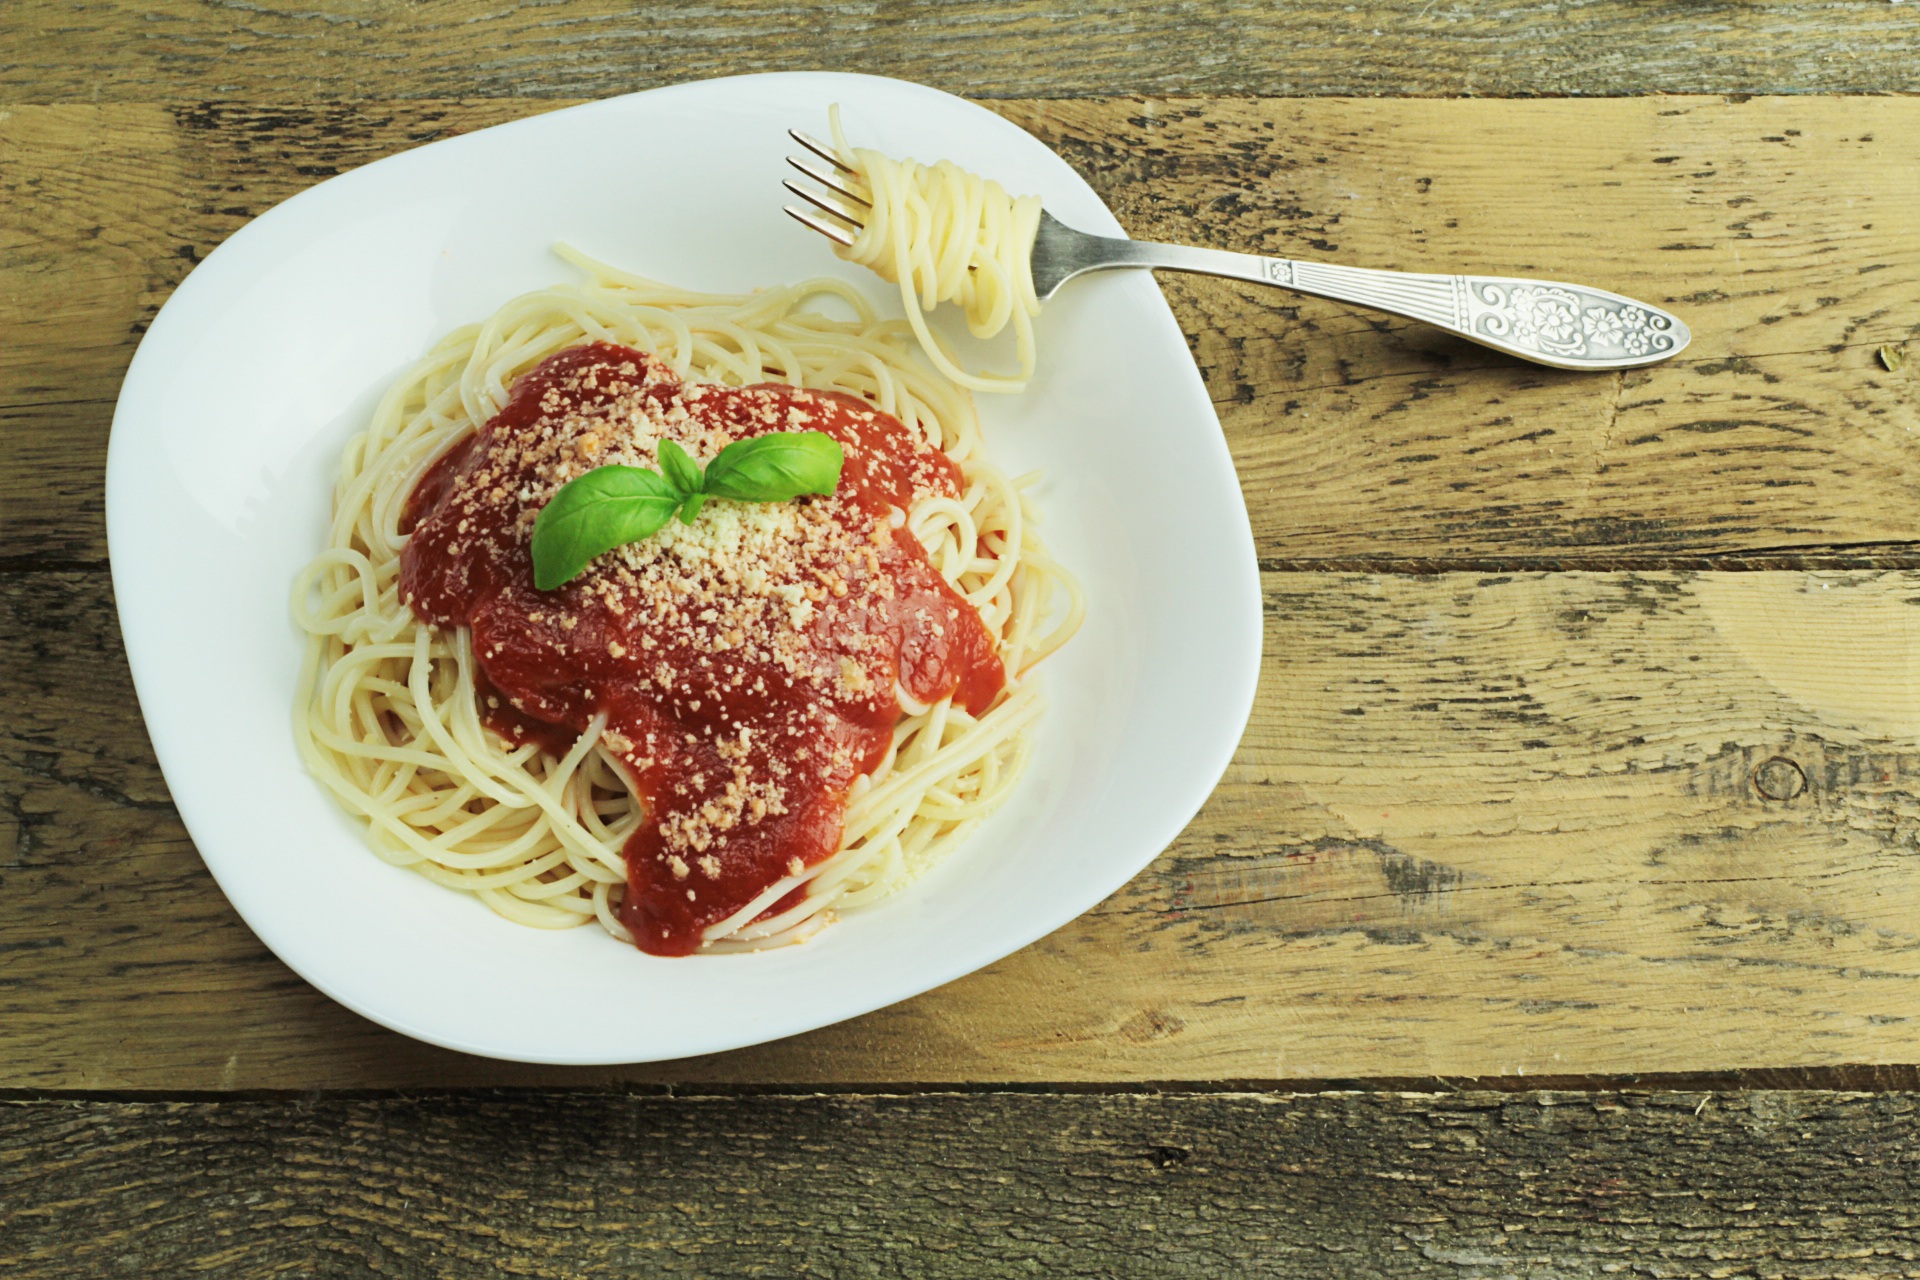
fork, silverware, restaurant, dish, meal, food, produce, plate, breakfast, cuisine, pasta, noodle, asian food, spaghetti, vegetarian food, italian, twirl, italian food, carbonara, stock photography, free stock, european food